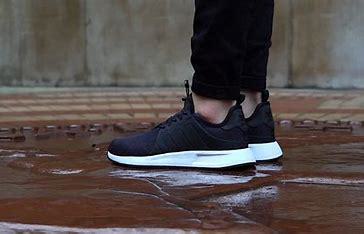
Brand: Adidas
Model: _plr